VFA-192

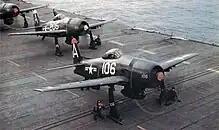

Following the squadron's redesignation to VF-15A, the squadron changed its name to the "Black Knights" and a new insignia was approved on 24 November 1947. It was a black helmet with gold markings and a gold shield. When the squadron was redesignated VF-151, the helmet/shield insignia was modified and the Latin inscription "In Omnia Paratus" was added, meaning "ready for anything".